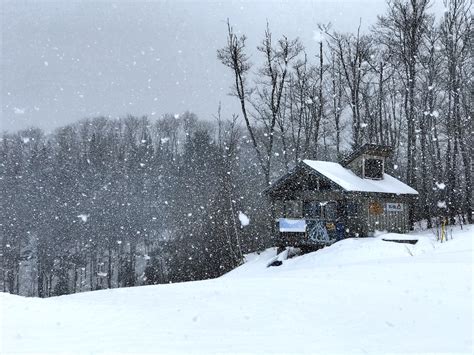
Weather: snow or frosty